Josef Hammar

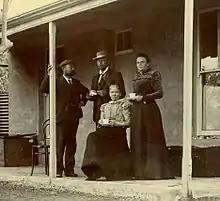
Josef Hammar (middle) visiting his brother August (left) in Pietermaritzburg.

Dressed in a single set of thin clothes he rode over the entire Transvaal, over Ermelo and Carolina to the railroad in Machadodorp where he arrived on June 20 after ten days in the open. At Machadodorp president Krüger had placed his temporary capital, i.e. his railway carriage where he lived. Before leaving, which he did the same day, Hammar visited president Krüger a last time. From Machadodorp Hammar managed to take a train to Delagoa Bay where he arrived in the clothes he was carrying and no money. All his belongings were left in Pretoria. He was saved by some Norwegians he met who gave him money. On June 25, 1900, he arrived to Pietermaritzburg to the home of his brother August and his family who was living all this time on the British side of the conflict.